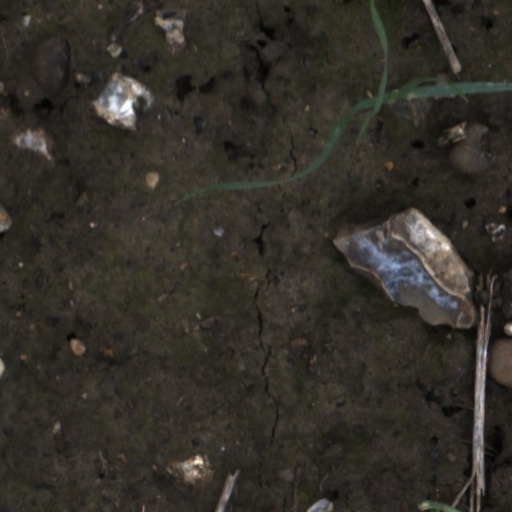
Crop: wheat